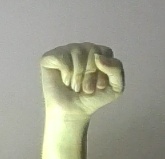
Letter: saad